2009 Japanese Grand Prix

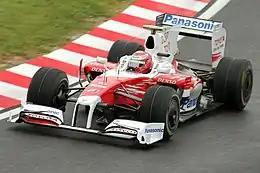
Kamui Kobayashi filled in for Timo Glock during Friday practice.

The first practice session saw Sebastian Vettel and Lewis Hamilton set the early pace, with lap times rapidly falling as the track dried out. The second half of the session was dominated by local driver Kazuki Nakajima, who narrowly missed out on setting the fastest time after McLaren's Heikki Kovalainen set a time three tenths of a second quicker in the final phase. Championship contenders Rubens Barrichello, Sebastian Vettel and Jenson Button finished 10th, 17th and 18th respectively.